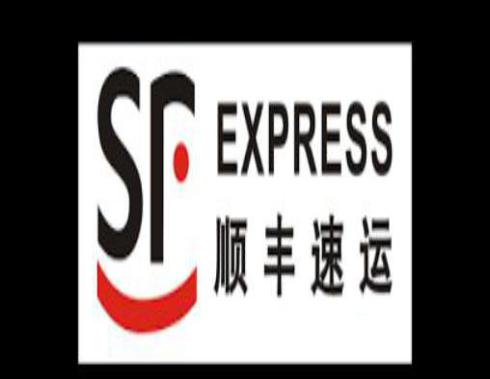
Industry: Others